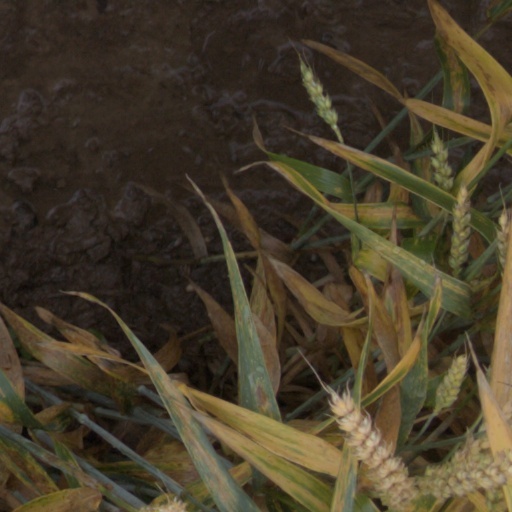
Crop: wheat